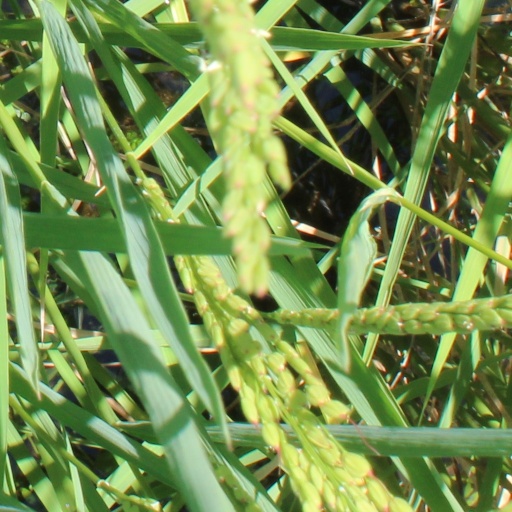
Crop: rice